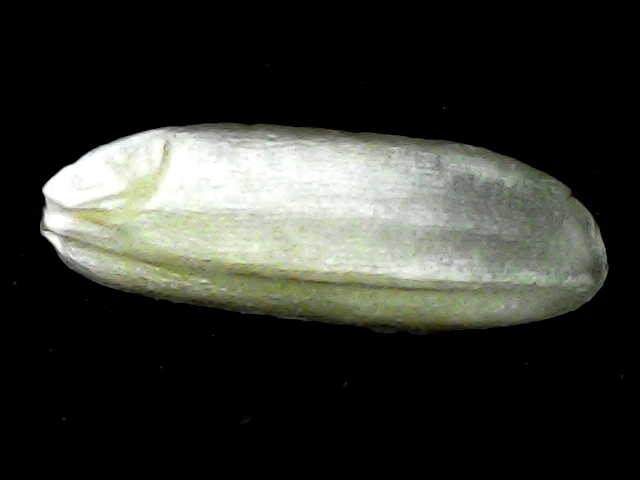
Rice variety: BR23